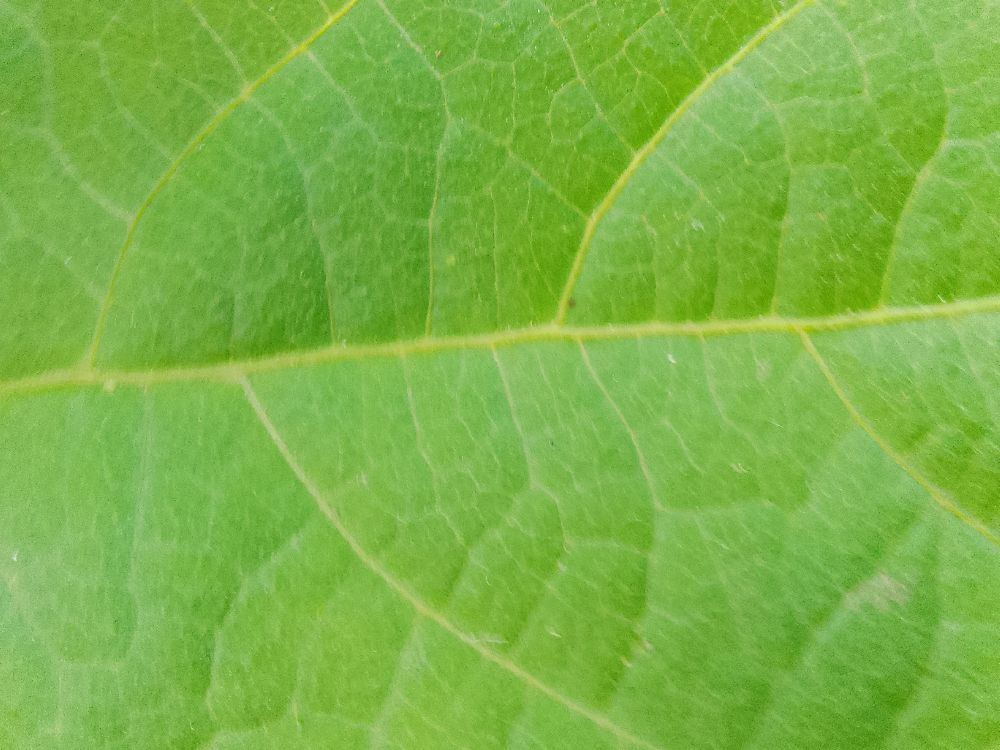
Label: healthy